History of rail transport in Belarus

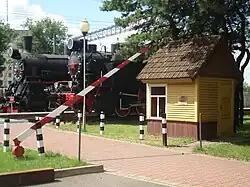
A view of the Baranovichi railway museum

The first line crossing Belarus was the Saint Petersburg–Warsaw Railway, which started operating in late 1862. This included section and railway station in Grodno. During the mid 1860s, a railway line was also built from Daugavpils to Polatsk and further to Vitebsk. The Warsaw–Brest Railway, opened in 1866; completed to Moscow in 1871.